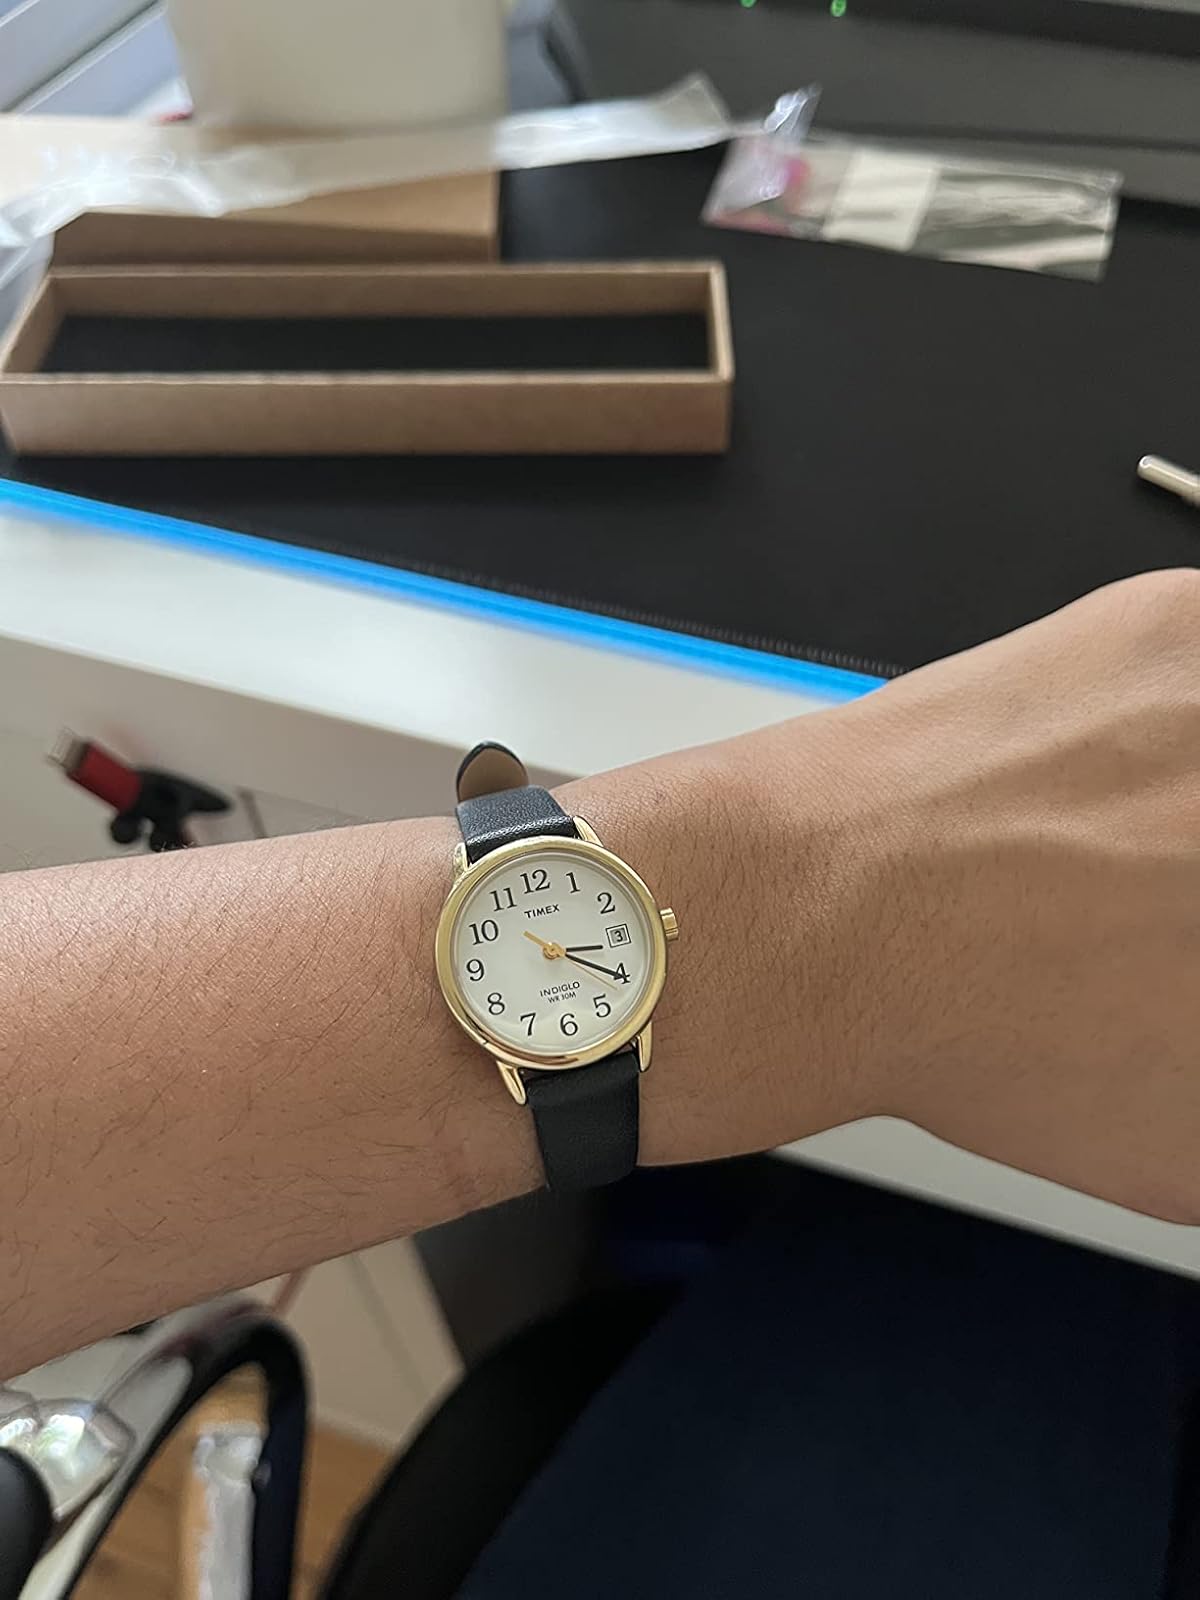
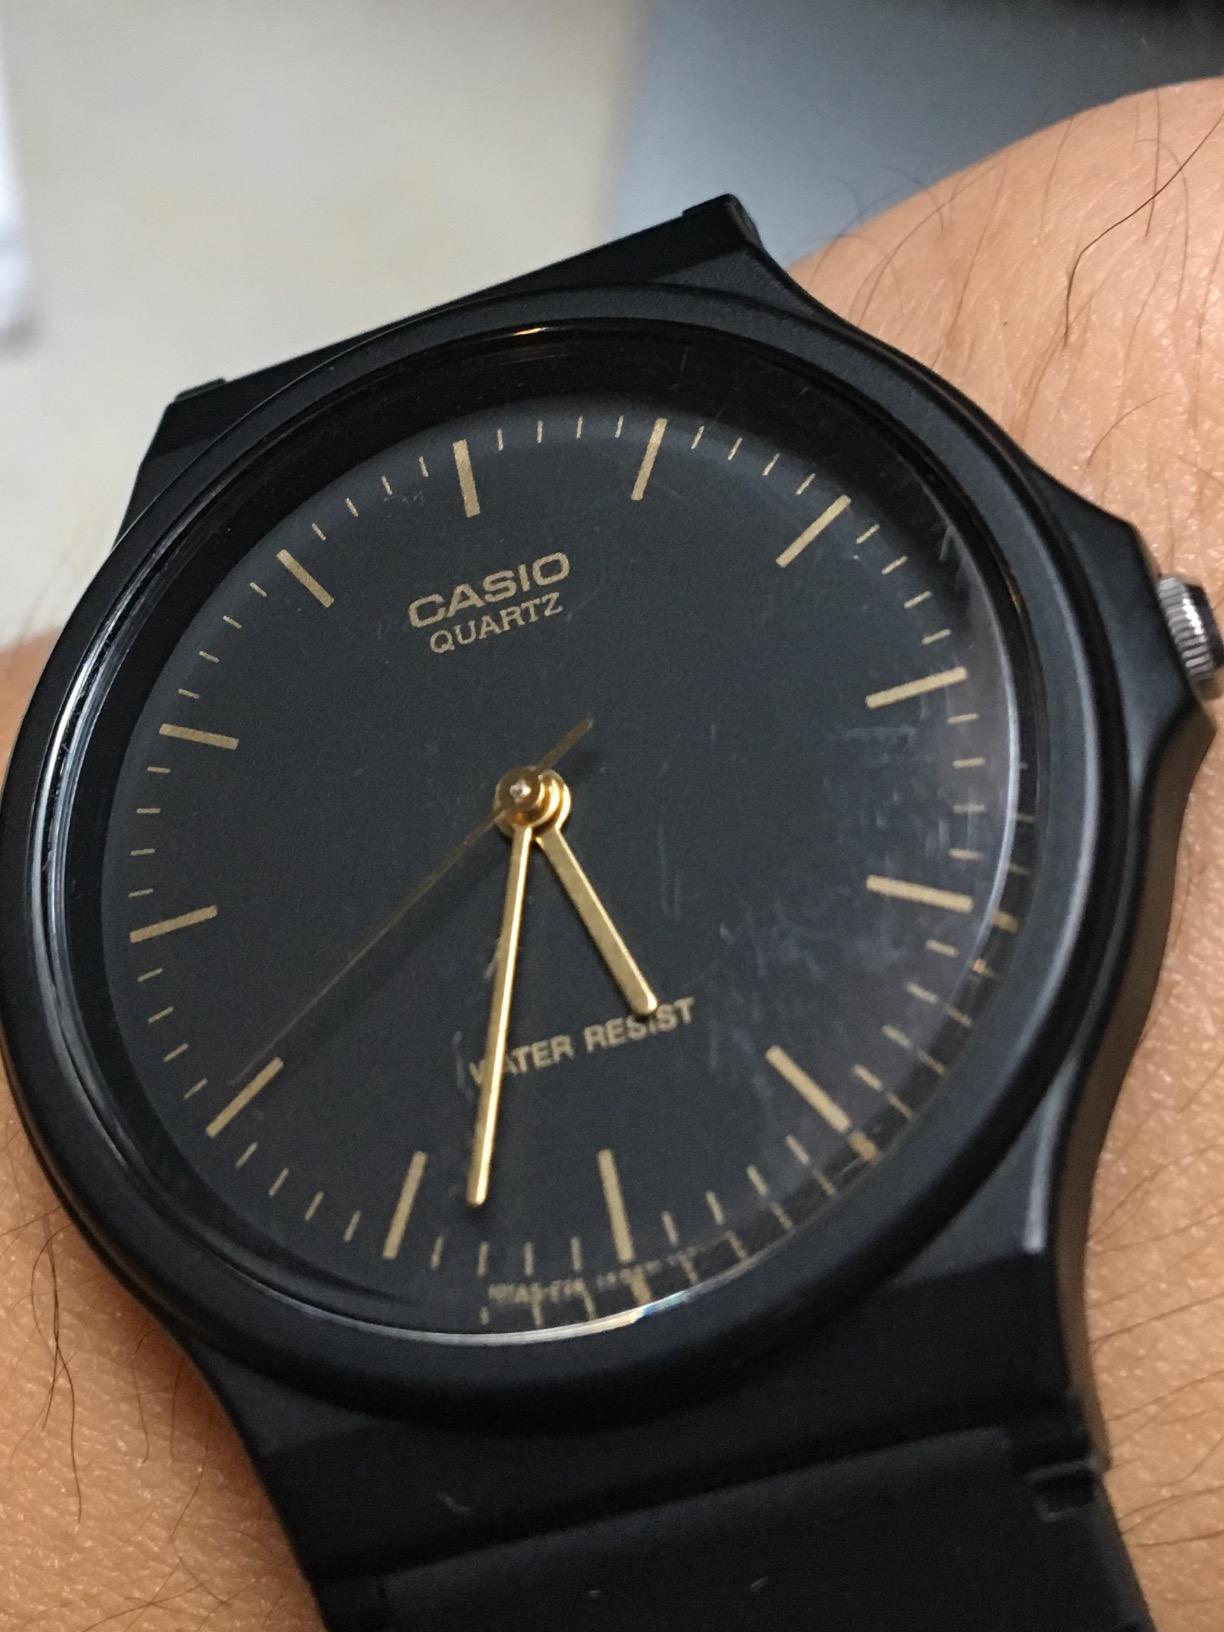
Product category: accessories_watch
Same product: no